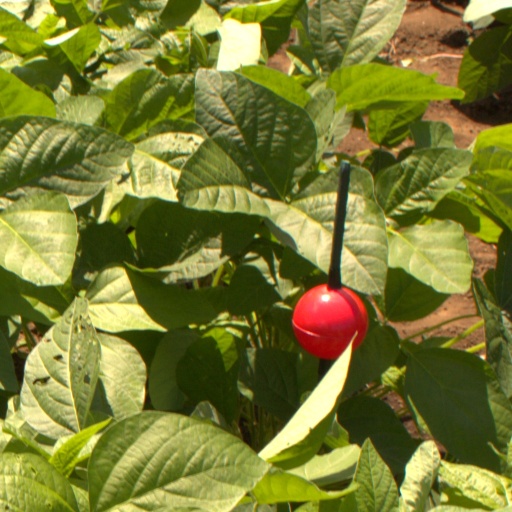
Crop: soybean